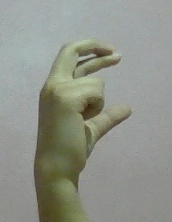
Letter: thal